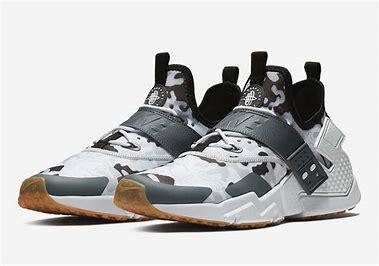
Brand: Nike
Model: Air Huarache Drift